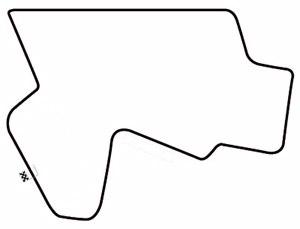
Circuit du Grand Prix de Québec 1977-1979
Le Grand Prix de Québec était une compétition automobile mettant principalement en vedette le championnat de Formule Atlantique qui s'est tenu trois années consécutives de 1977 à 1979. Le circuit de 2 km avait été aménagé sur les terrains d'ExpoCité. La grille de départ se trouvait devant l'actuel Centre de foires de Québec qui n'était pas encore construit à l'époque, empruntait la rue Soumande, revenait sur les terrains d'ExpoCité derrière le Colisée de Québec qu'il contournait, passait devant les tribunes de l'hippodrome, revenait devant le Pavillon de la Jeunesse et le contournait pour revenir compléter le tour.